Team Suzuki (video game)

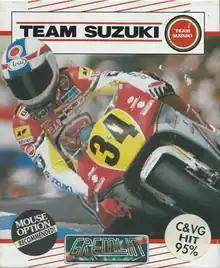
European cover art

Team Suzuki is a 1991 racing video game developed and published by Gremlin Graphics for the Amiga, Atari ST, and MS-DOS. A demo version of the game, titled "Team Suzuki: Trainer Disk", was released in 1991. It includes only the practice mode.